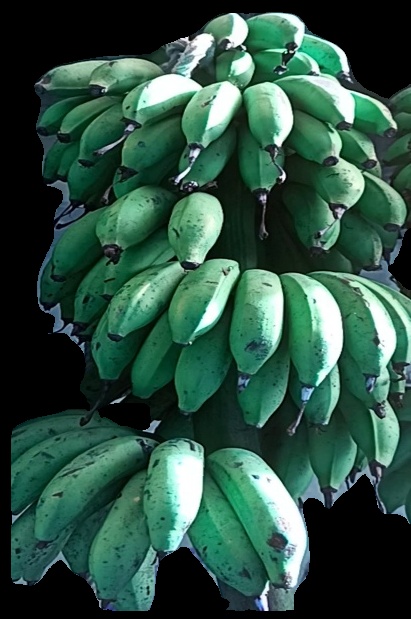
Variety: rasbale
Grade: grade2